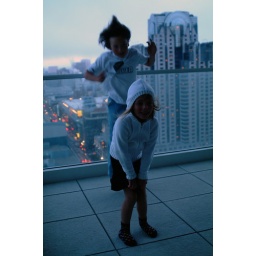
Kids jumping on a balcony on the 22nd floor of the St. Regis Hotel in Sa Francisco.